Lia Boysen

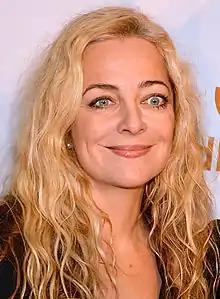
Boysen in 2015

Lia Marika Boysen (born 6 April 1966) is a Swedish actress. She was married to Anders Ekborg and they have two daughters. In 2006 she received a Guldbagge Award for her role in the film "Sök". She has also narrated audiobooks, among them "Bedragen" (written by Katerina Janouch) and "Asyl" and "Gömda" (written by Liza Marklund).